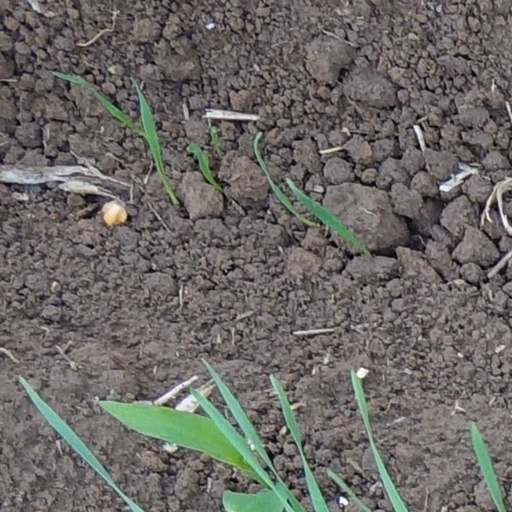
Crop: wheat